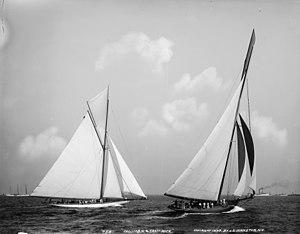
Le yacht Shamrock était, lors de la coupe de l'America 1899, le challenger du Royal Ulster Yacht Club opposé au sloop defender Columbia.
La Coupe de l'America est une compétition nautique internationale à la voile, voulue par ses initiateurs comme un défi amical et perpétuel entre Yacht Clubs de différentes nations et définie sous cette dénomination en 1857 par les membres du New York Yacht Club, vainqueurs, six ans plus tôt, en 1851, avec la goélette America, de la régate internationale originelle, organisée autour de l'île de Wight, par le Royal Yacht Squadron, en marge de l'exposition universelle de Londres.
Columbia est un yacht de compétition américain de 40 m, conçu pour la Coupe de l'America. Il est le premier voilier à remporter deux victoires consécutives en 1899 et 1901 de cette plus prestigieuse et ancienne régate américaine internationale de l'histoire de la navigation.